Intangible cultural heritage

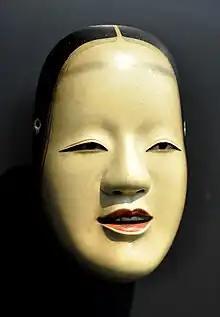
Noh mask. Japan was the first country to introduce legislation to protect and promote its intangible heritage.

According to the 2003 Convention for the Safeguarding of the Intangible Cultural Heritage, the intangible cultural heritage (ICH) – or living heritage – is the mainspring of humanity's cultural diversity and its maintenance a guarantee for continuing creativity. It is defined as follows: